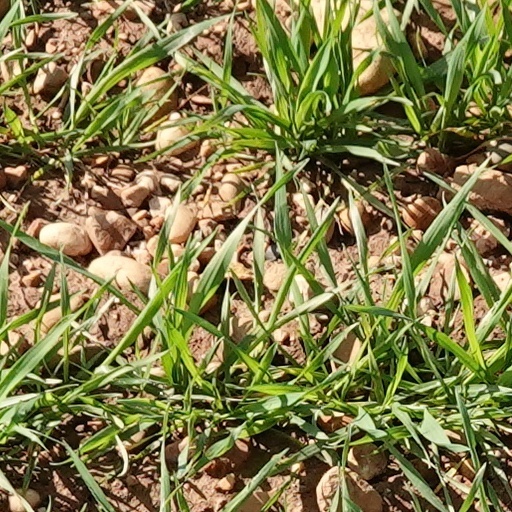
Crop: wheat